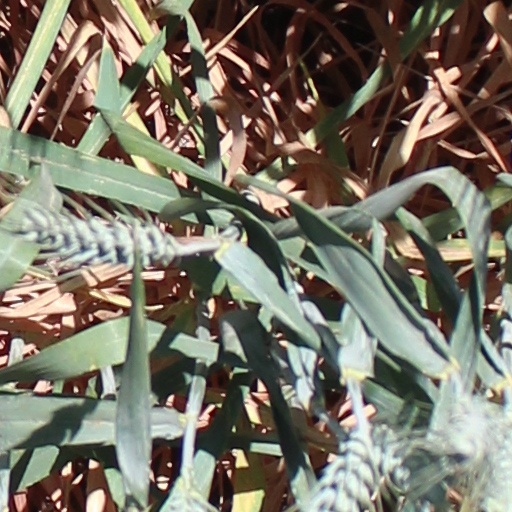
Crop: wheat